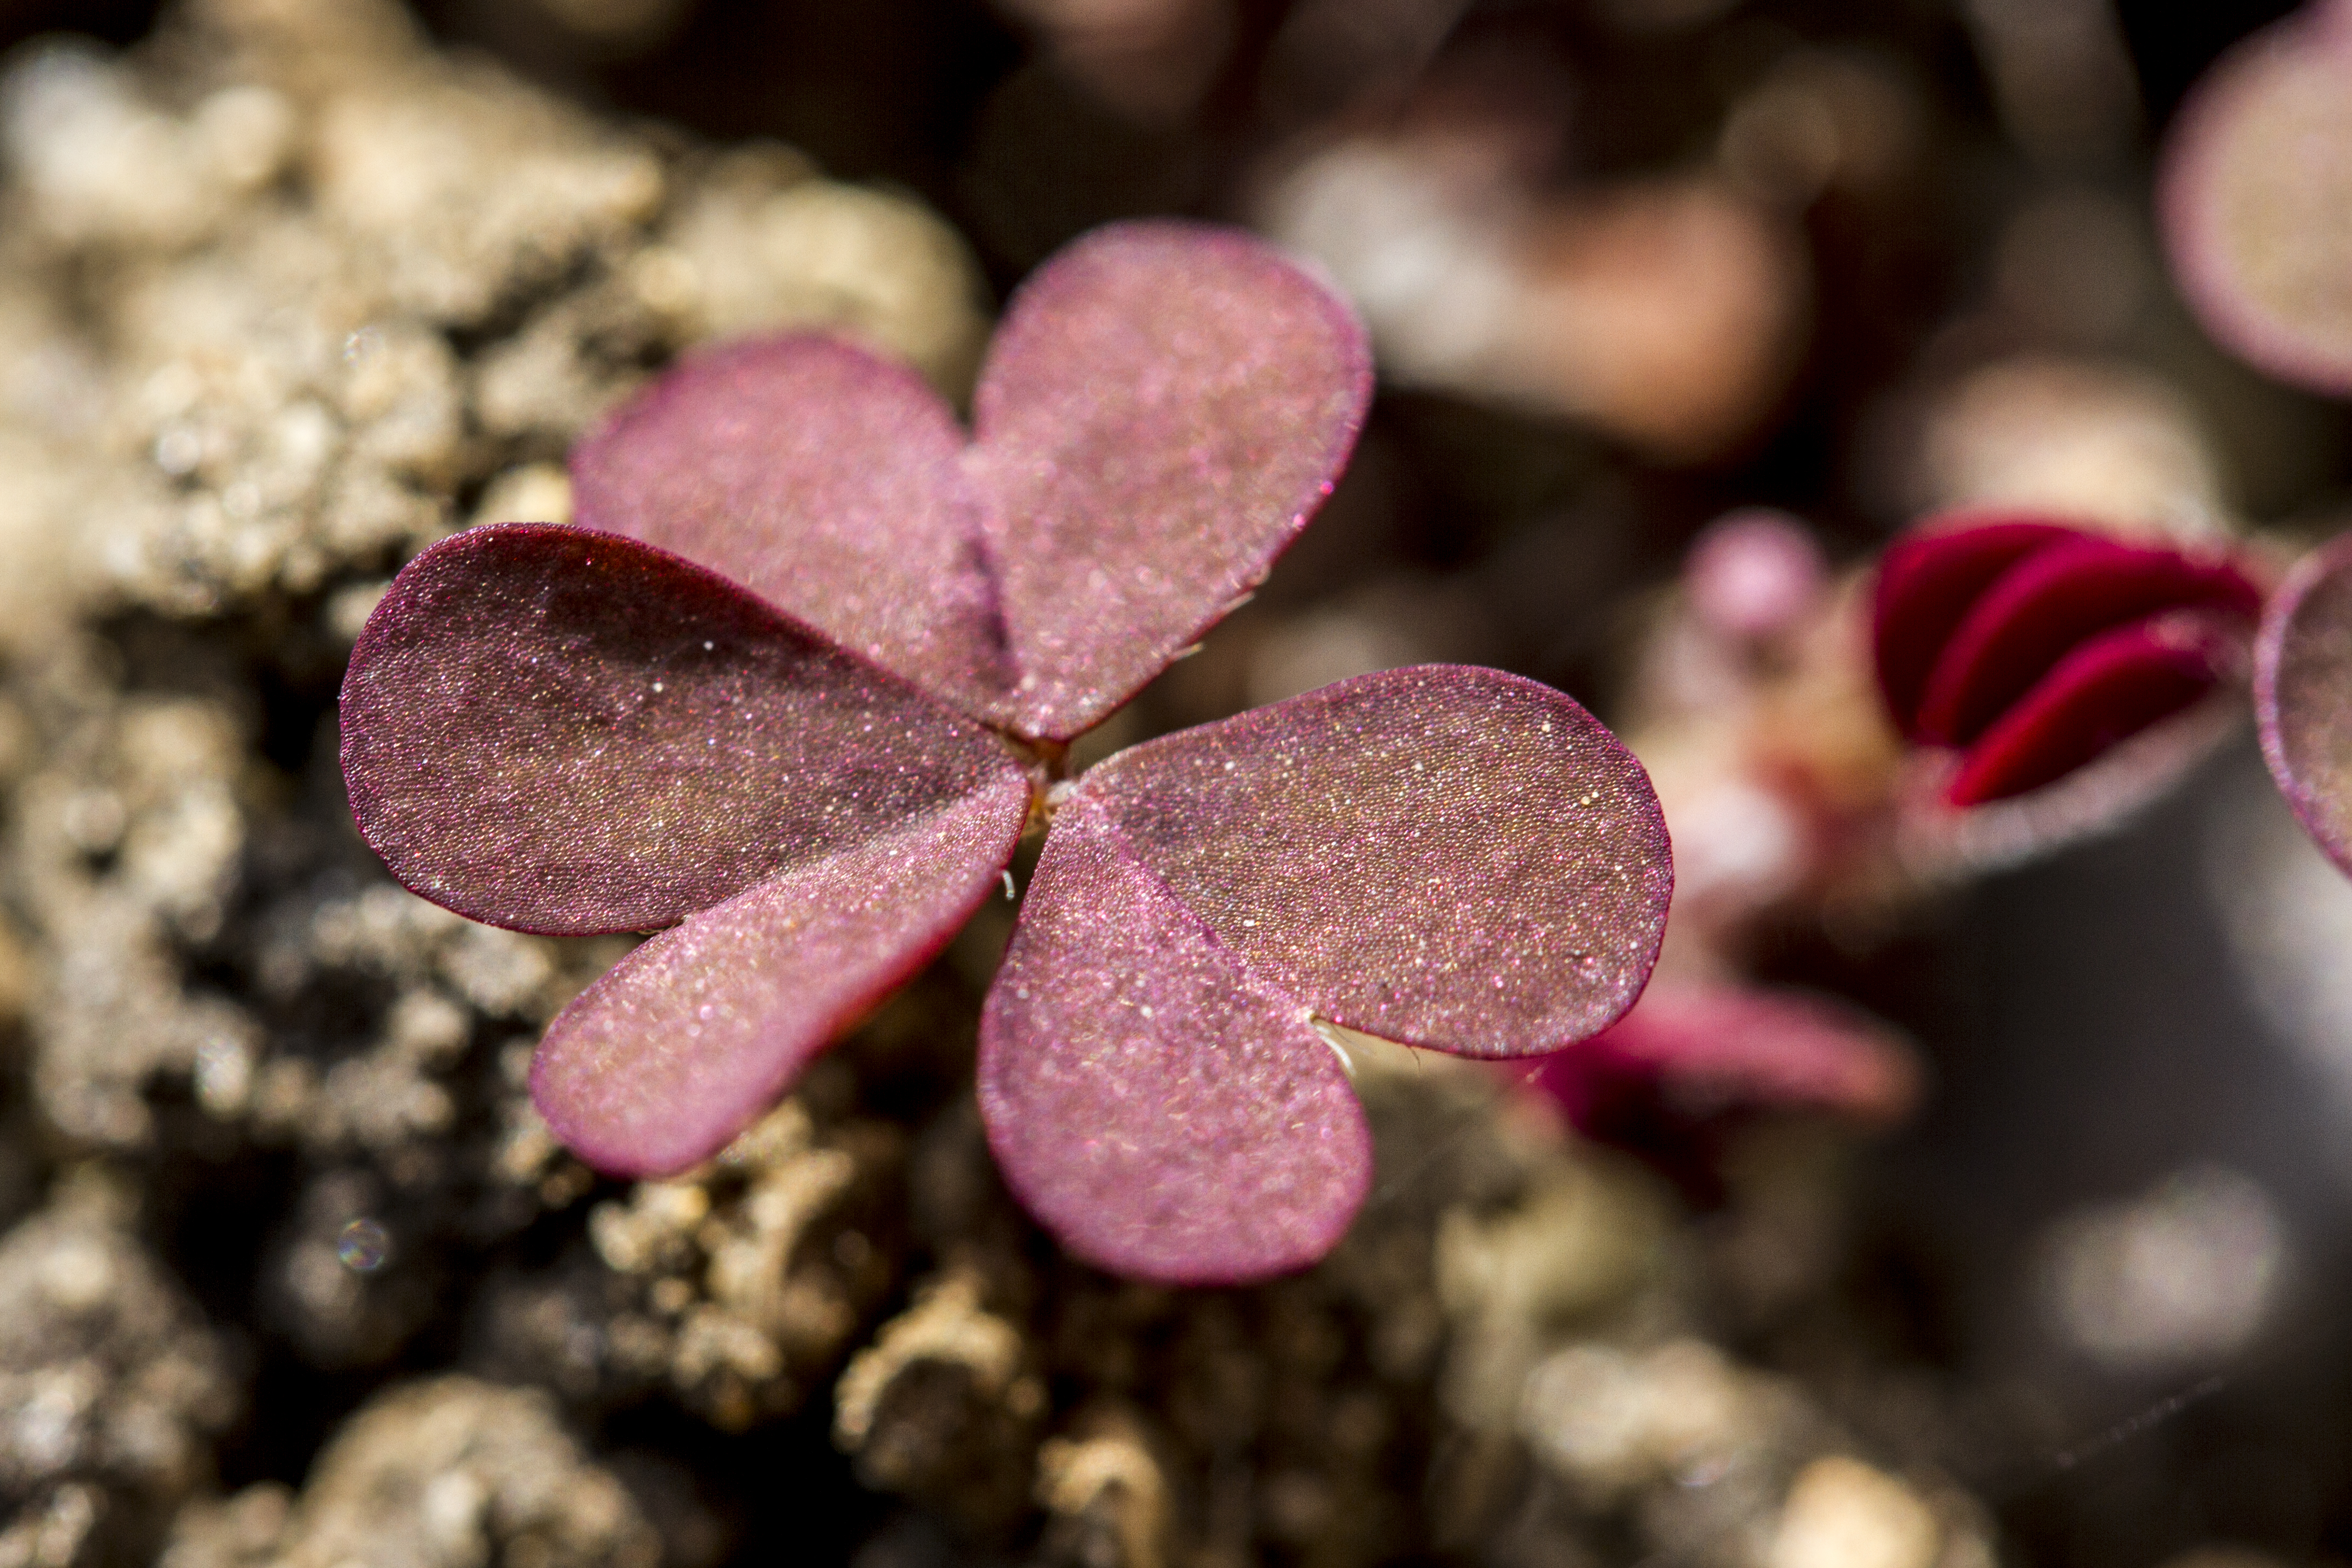
blossom, plant, photography, leaf, flower, petal, red, color, botany, pink, flora, close up, uk, peterborough, macro photography, annual plant